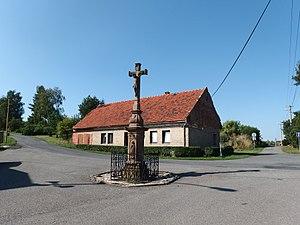
Provodovice est une commune du district de Přerov, dans la région d'Olomouc, en République tchèque. Sa population s'élevait à 142 habitants en 2018.